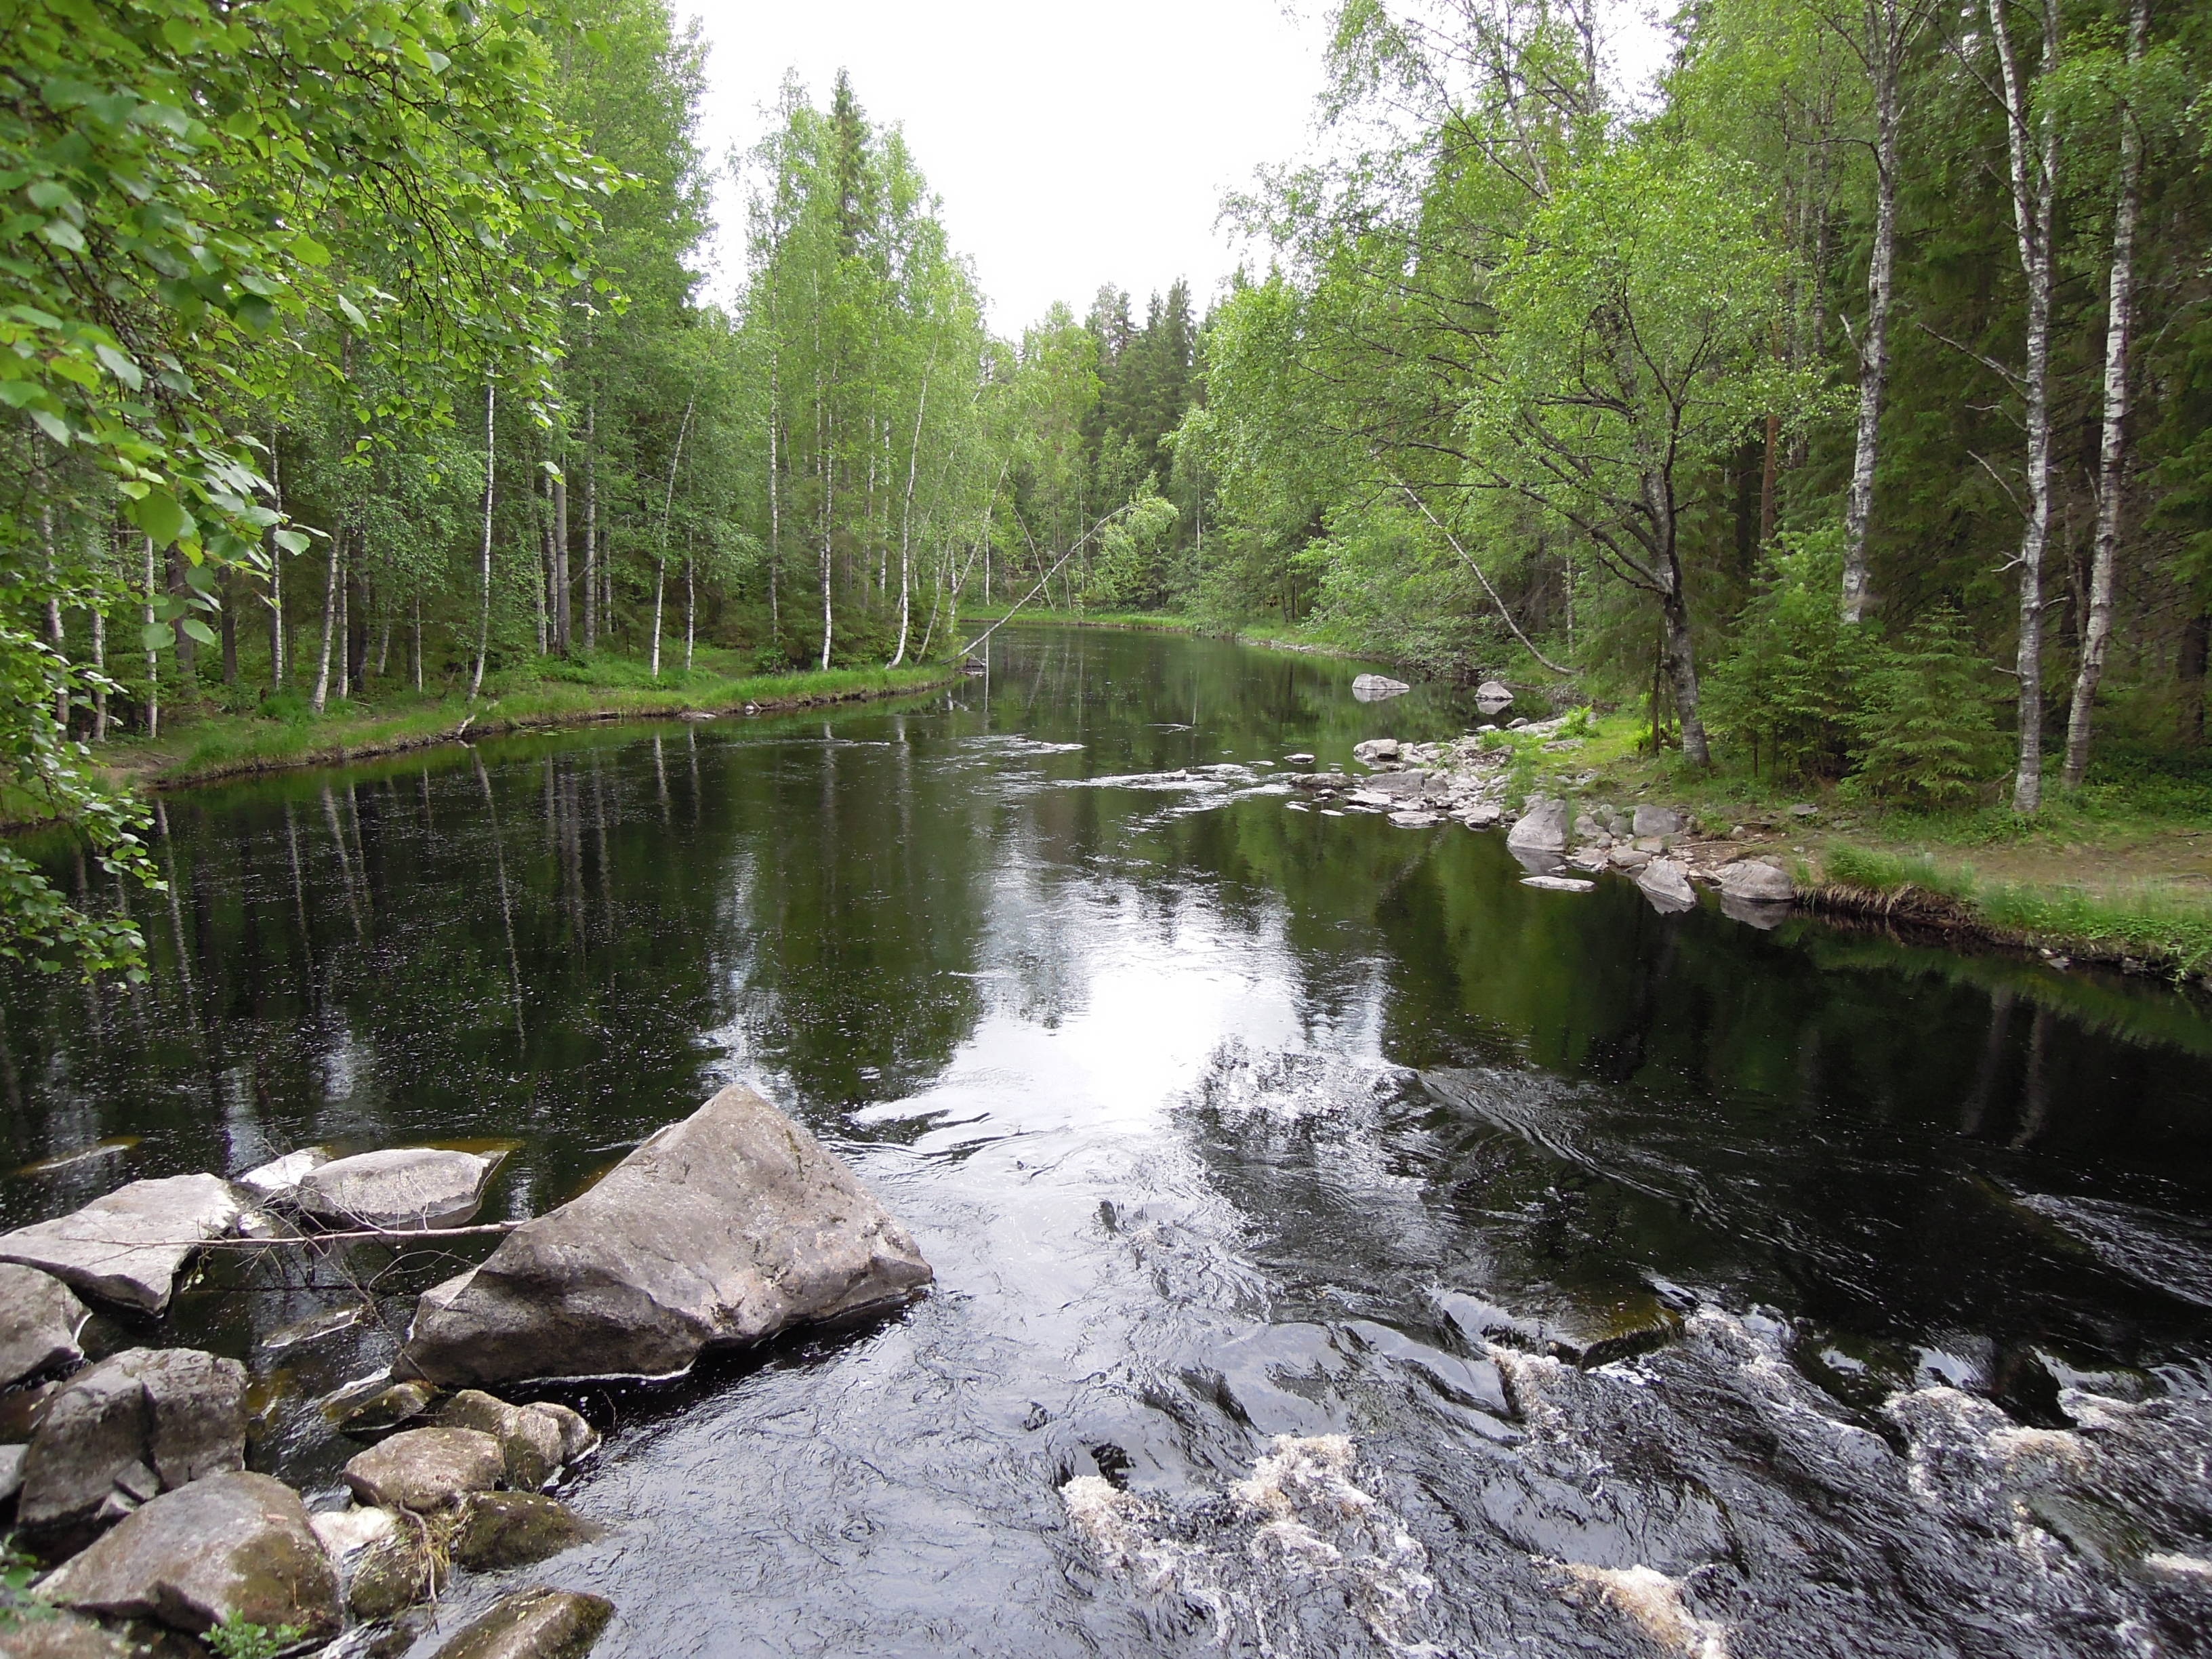
landscape, tree, water, nature, forest, waterfall, creek, wilderness, lake, river, stone, summer, pond, stream, fishing, rapid, blue, tourism, terrain, body of water, rapids, woodland, water feature, ecosystem, watercourse, finnish, nature photo, eastern finland, the skyline